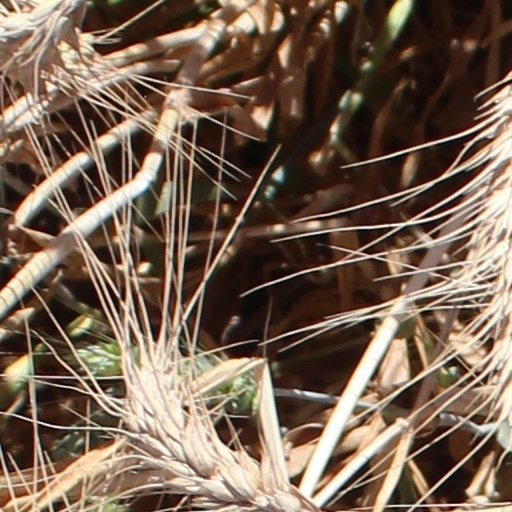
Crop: wheat